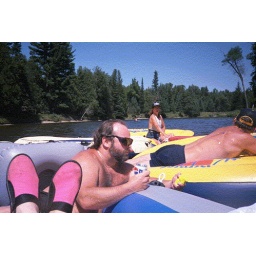
my feet, and pat in our boat floating down the ausbo river